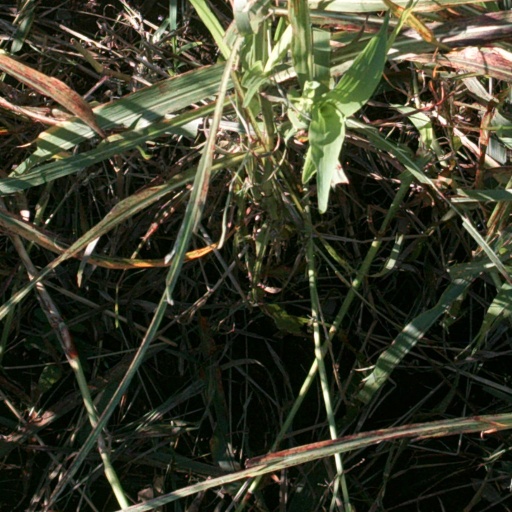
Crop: sorghum